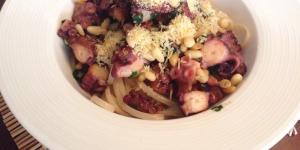
pulpo al pesto